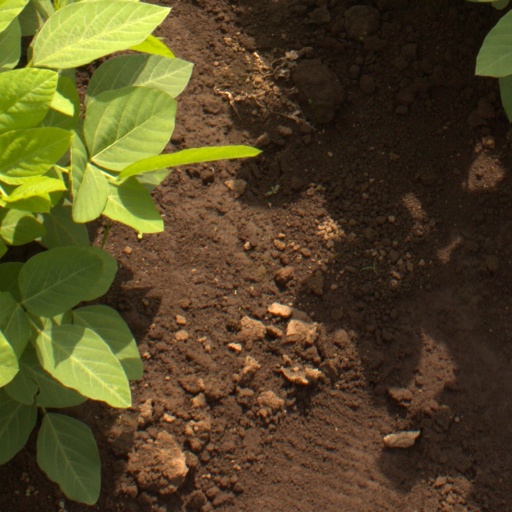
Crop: soybean